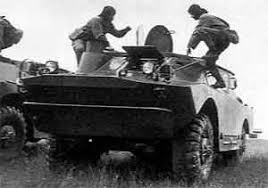
Label: BTR